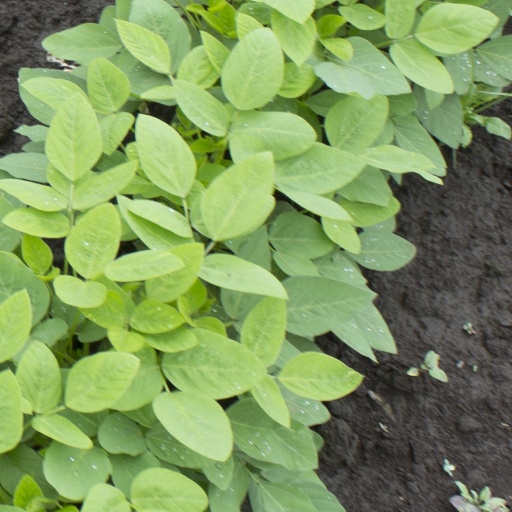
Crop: soybean